Payday loans in the United States

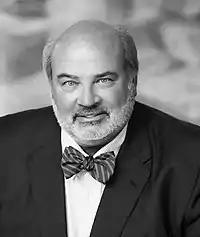
W. Allan Jones, known as "the father of payday loans."

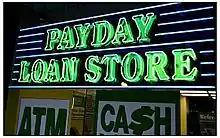
Payday loan storefront

Banking deregulation in the late 1980s caused small community banks to go out of business. This created a void in the supply of short-term microcredit, which was not supplied by large banks due to lack of profitability. The payday loan industry sprang up in order to fill this void and to supply microcredit to the working class at expensive rates.